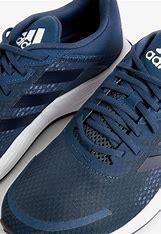
Brand: Adidas
Model: Duramo SL Lauf